Ospedale Reservoir

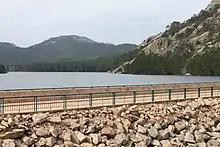

It is a riprap structure high and long that impounds of water. The upstream dam wall was made impermeable by a bituminous geomembrane protected by precast concrete blocks. The crest elevation is .